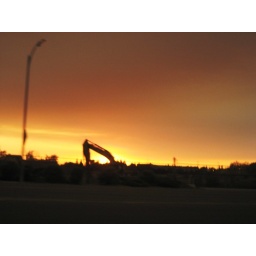
a fire in Morgan Hill made the sky look completely red on Friday the 13th. spooky.